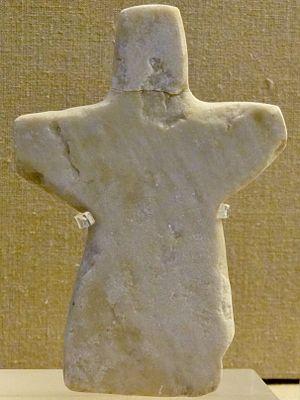
Phylakopi est un site archéologique de l'île de Milos, dans l'archipel des Cyclades. Il est l'un des plus importants du monde égéen pour la période du Bronze ancien et a donné son nom à une de ses phases.